Carlo Allegri

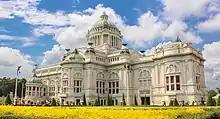
Ananta Samakhom Throne Hall, completed in 1915

Allegri was assigned by the Thai government to modify the palace. During renovations, Allegri had to overcome numerous construction issues. For example, he initially chose brick for the foundation of the building without realizing it was not strong enough. Allegri partnered with Annibale Rigotti and Mario Tamagno who both graduated from the Accademia Albertina in 1890. Allegri was not formerly educated in the same way as his partners, but had learned some engineering knowledge and experience from his family business. His family was known for bridge construction in Italy, and the Thai government knew that Allegri and his partners were able to construct the bridge. This is why they permitted to build many bridges in Thailand. In 1905, he and his partner wanted to build a bridge that was made from iron. In 1907, he and his friends had designed Villa Norasingh that had a feeling of “Venice of the East” and they built a huge palace for King Rama V called the Ananta Samakhom Throne Hall. Allegri built many buildings and structures and contributed to buildings such as, Phan Fa Li Lat Bridge (1905), Red cross hospital (1900), Paruskavan Palace (1903-1905), and Phan Phiphop Lila Bridge (1904).